David Jackson (basketball)

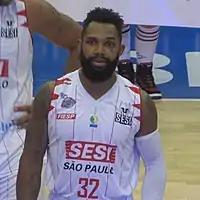
Jackson while playing for Franca in 2019

David Wayne Jackson Jr. (born August 12, 1982) is an American professional basketball player for Franca of Novo Basquete Brasil (NBB). A 6 ft 3 in (1.92 m) tall combo guard, he played high school basketball in Maryland and North Carolina and attended Gulf Coast Community College in Florida after he failed to academically qualify to play Division I basketball. After two years at Gulf Coast, Jackson transferred to Penn State, where he played his last two years of eligibility. After going undrafted in the 2007 NBA draft he started his professional career in Uruguay with Defensor Sporting. He has earned several accolades while playing in South America, including two MVP awards (one in Argentina and one in Brazil), multiple all-star selections and an LNB scoring title in 2010. Jackson won the FIBA Intercontinental Cup in 2023 and was named the tournament MVP.